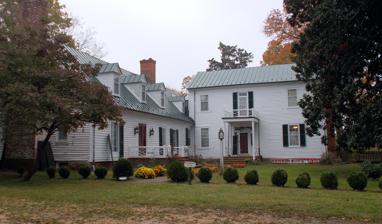
Building: Townfield (Port Royal, Virginia)
Country: United States of America
Year built: 1747
Historic house in Virginia, United States United States historic place Townfield U.S. National Register of Historic Places U.S. Historic district Contributing property Virginia Landmarks Register Townfield, October 2012 Show map of Virginia Show map of the United States Location Water St., Port Royal, Virginia Coordinates 38°10′12″N 77°11′18″W / 38.17000°N 77.18833°W / 38.17000; -77.18833 Area 5.9 acres (2.4 ha) Built c. 1740 ( 1740 ) -1747, 1823, 1857 Built by Gilchrist, Robert Architectural style Federal, Georgian NRHP reference No. 94000791 VLR No. 284-0015 Significant dates Added to NRHP July 29, 1994 Designated VLR April 20, 1994 Townfield , or Robert Gilchrist House, is a historic home located at Port Royal , Caroline County, Virginia . The original section was built between 1740 and 1747, and is a 1 + 1 ⁄ 2 -story, central passage plan frame dwelling in the Georgian style.  It has a gable roof and dining room and a projecting pavilion addition built in 1823.  Attached to the original house is a two-story, gable-roofed, Federal hall-and-parlor-plan addition, constructed in 1857 at a right angle to the dining room.  This forms the stem of the overall "L" plan. Also on the property is a contributing family cemetery . It was listed on the National Register of Historic Places in 1994. It is located in the Port Royal Historic District References